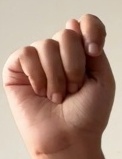
ASL sign: T